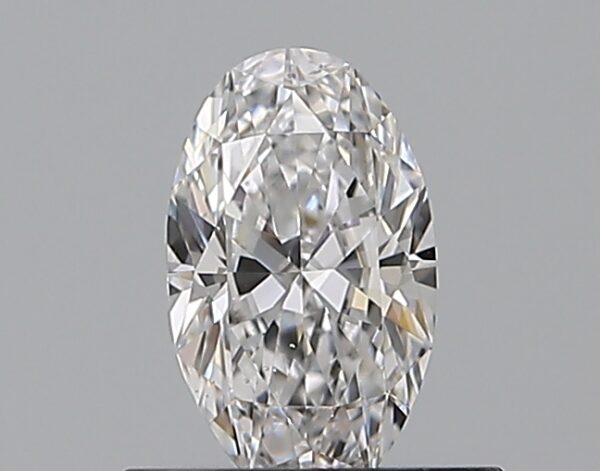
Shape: oval
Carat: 0.5
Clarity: SI1
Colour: D
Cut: VG
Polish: EX
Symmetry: VG
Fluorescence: N
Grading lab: GIA
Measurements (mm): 6.89 x 4.13 x 2.54